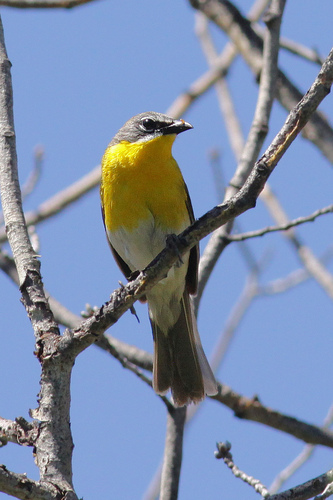
small yellow and white bird with grey feathers from the head down to the tail.
the bird has an orange chest, a white abdomen, and dark gray wings and a dark face.
this bird has a grey crown yellow breasts and white abdomen.
a long bodied bird with a yellow chest, white stomach, and gray tail
this is a gray bird with a yellow chest and white belly.
this bird has wings that are black with a yellow bellythe bird has a yellow belly and a grey back.
this bird has a bright yellow chest with a grey crown and a long tail.
this bird has wings that are black and has a yellow chestyellow throated, white bellied small bird with a short beak and broad chest.
Species: Yellow Breasted Chat